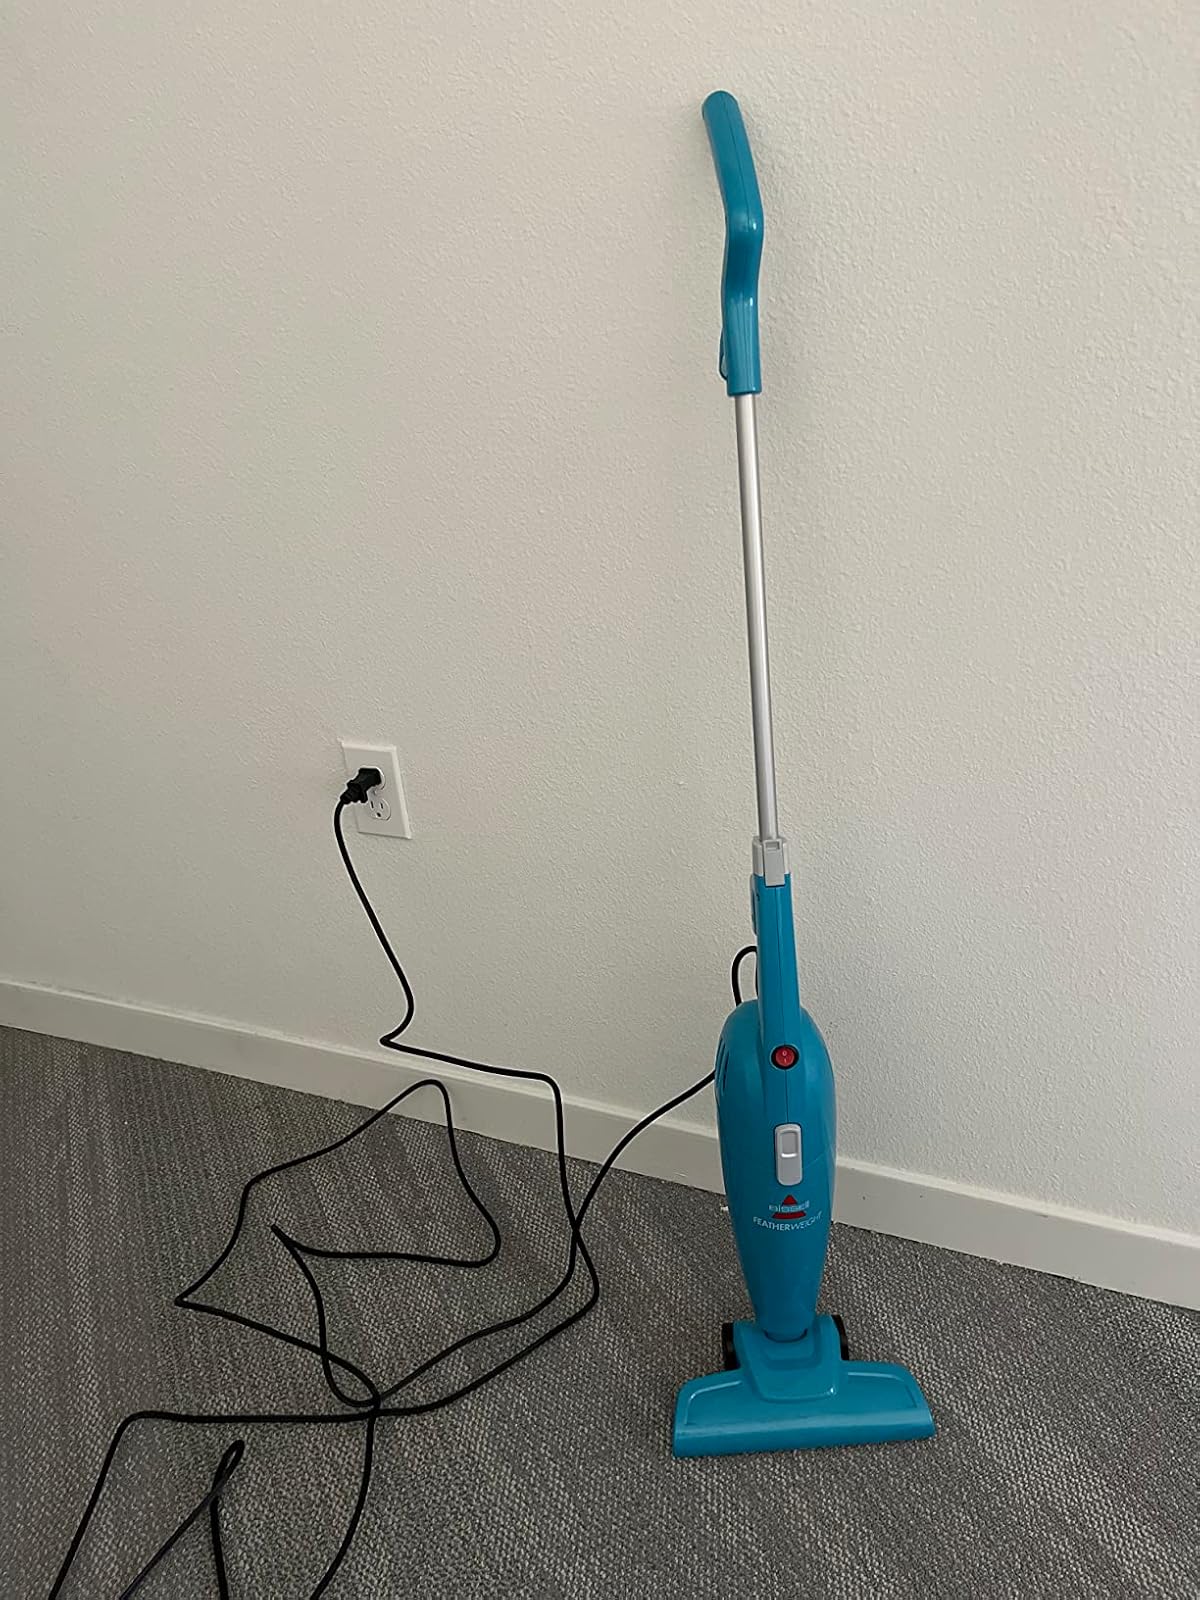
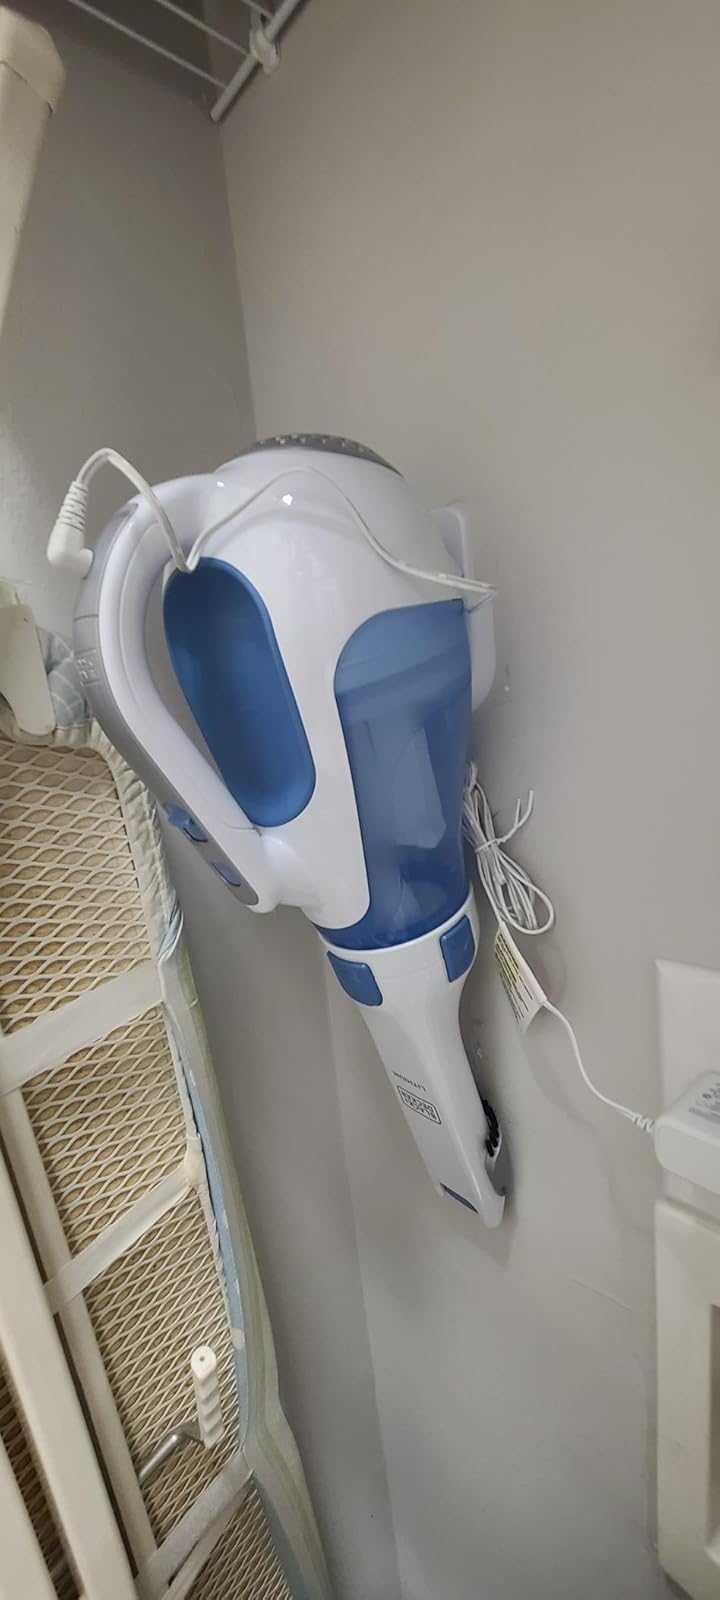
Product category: items_vacuum
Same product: no